Auroville

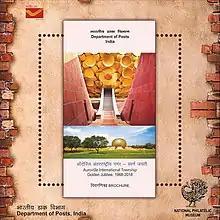
2018 stamp sheet of India dedicated to the 50th anniversary of Auroville

At its Annual Conference in 1964 and with Mirra Alfassa as its Executive President, the Sri Aurobindo Society in Puducherry passed a resolution for the establishment of a city dedicated to the vision of Sri Aurobindo. Alfassa was the spiritual collaborator of Sri Aurobindo, who believed that "man is a transitional being." Alfassa expected that this experimental "universal township" would contribute significantly to the "progress of humanity towards its splendid future by bringing together people of goodwill and aspiration for a better world". Alfassa also believed that such a universal township would contribute decisively to the Indian renaissance.